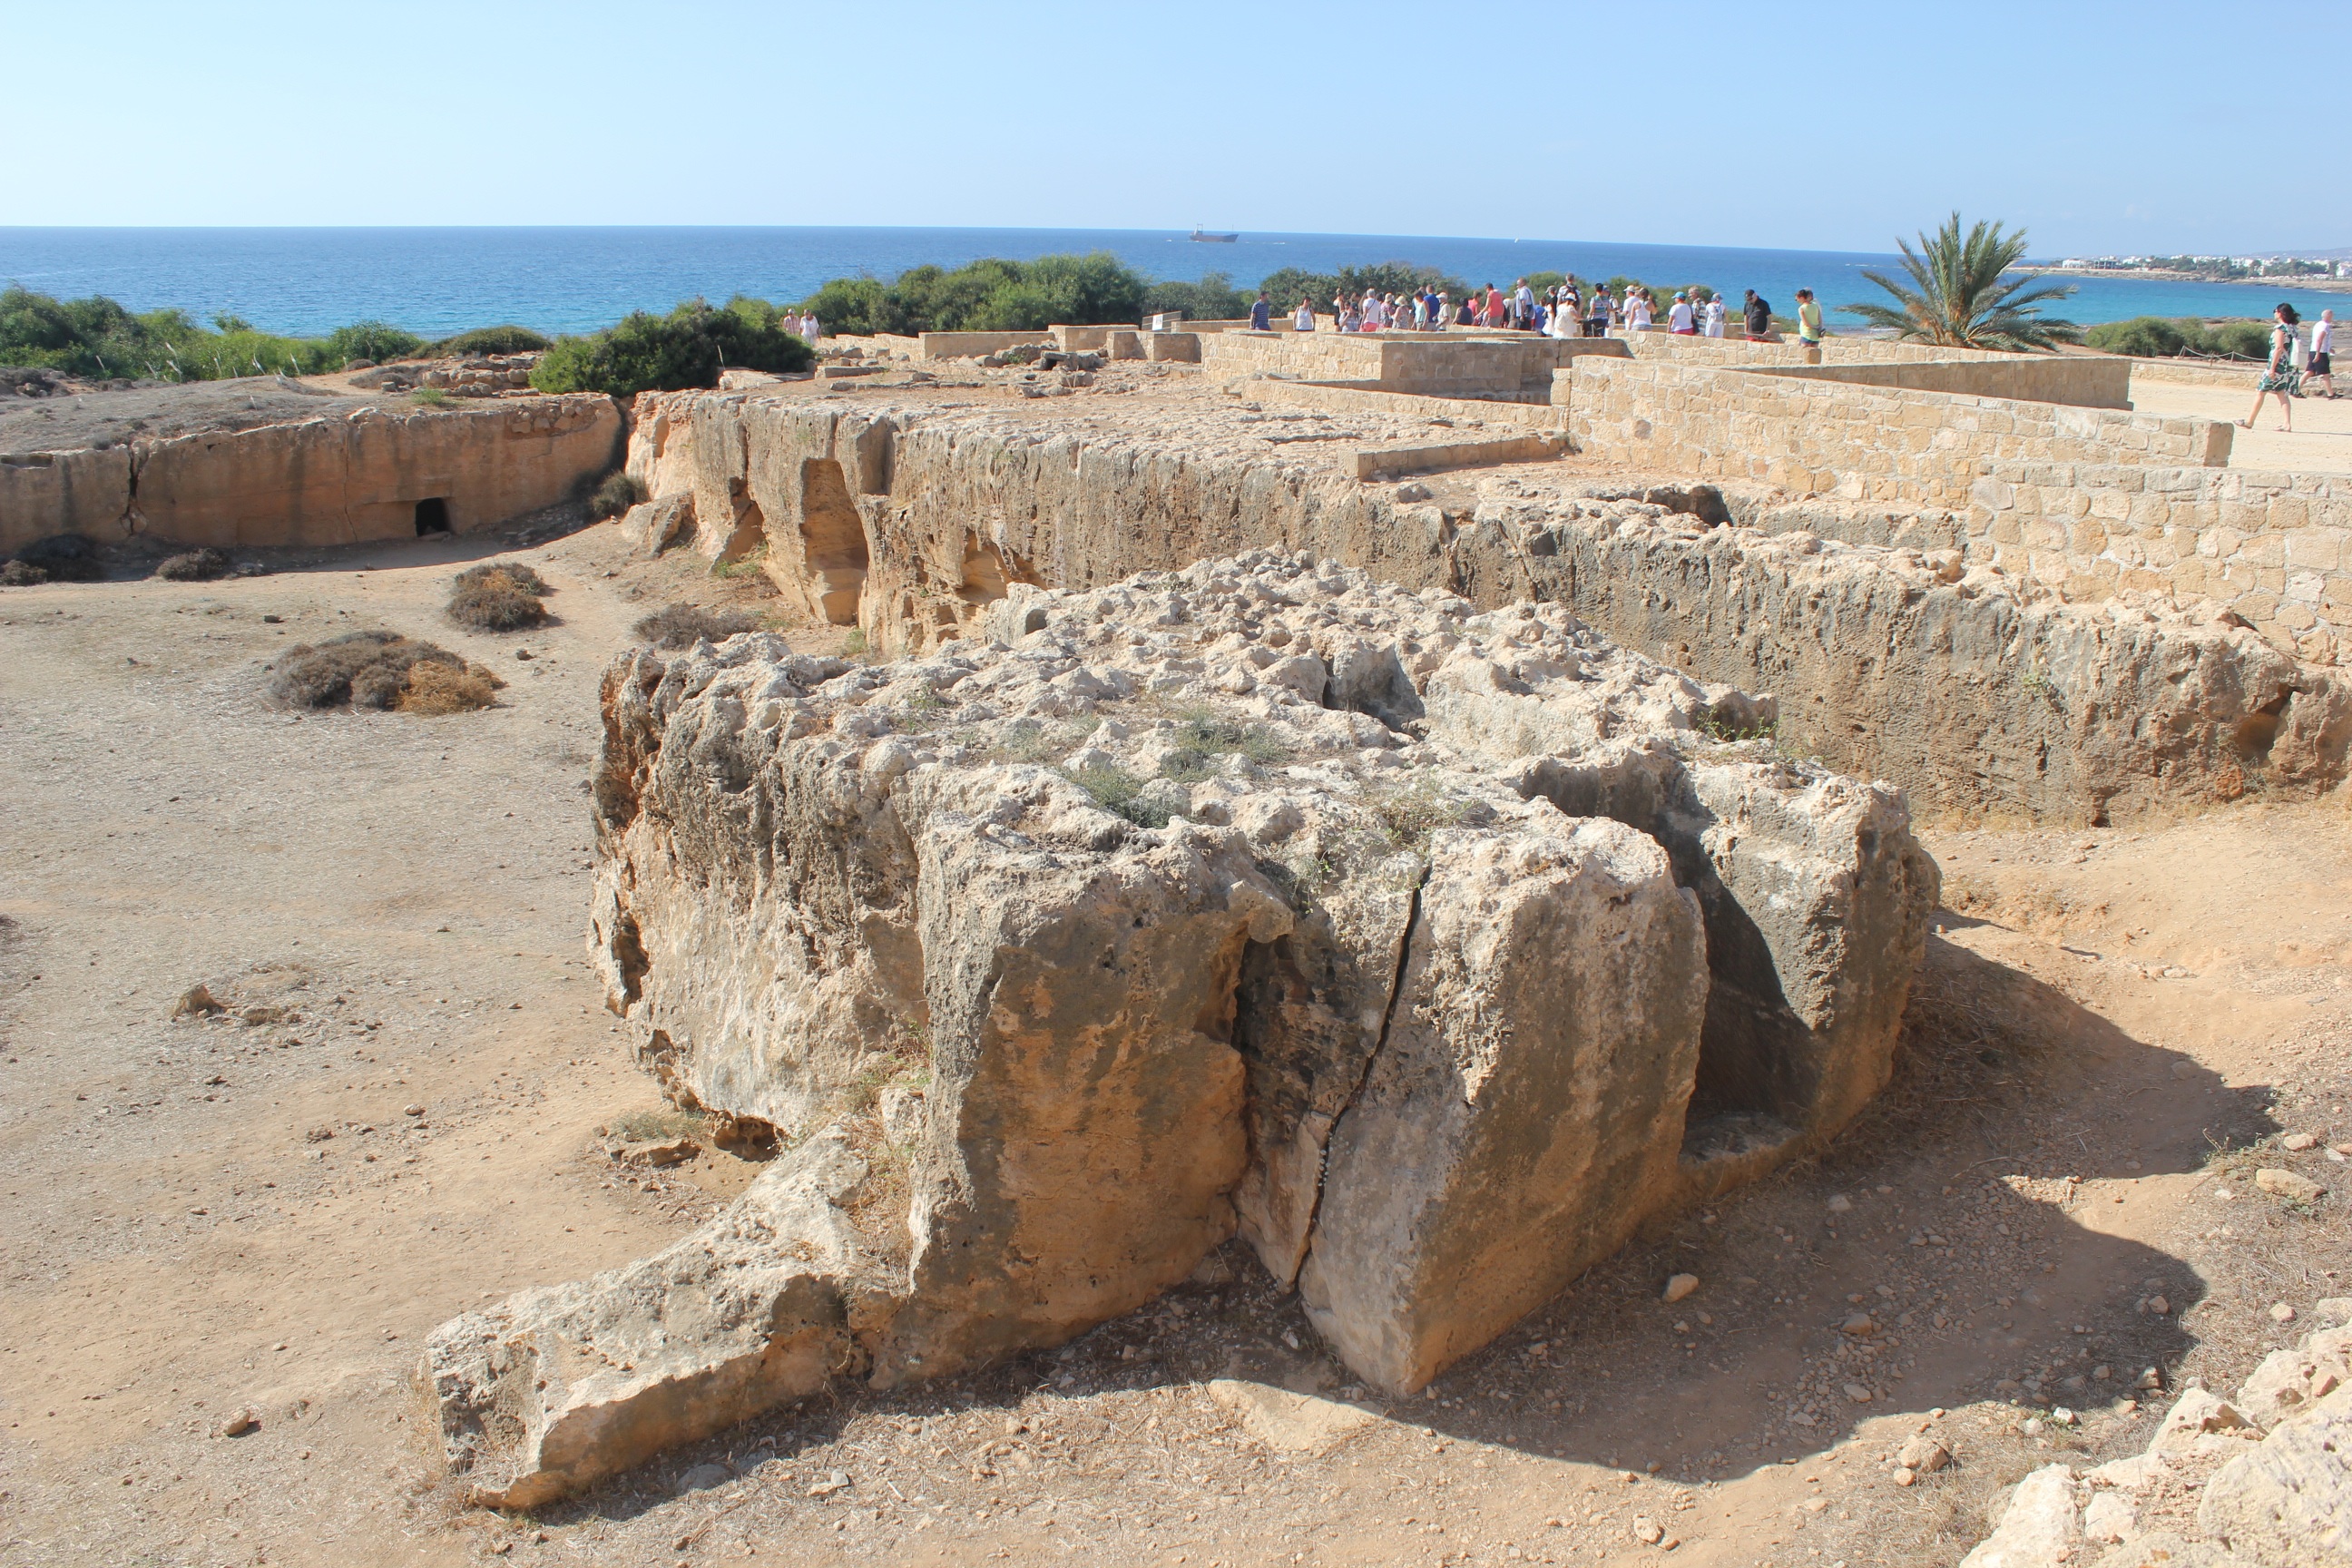
sand, rock, architecture, old, formation, terrain, material, geology, ruins, badlands, tomb, cyprus, paphos, wadi, archaeological site, acient, ancient history